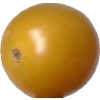
Label: images